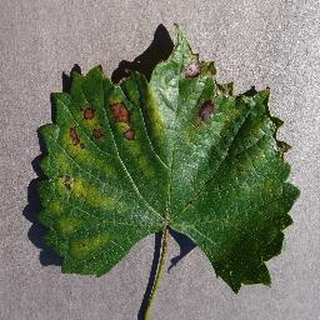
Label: grape_esca_black_measles